Casa Fuerte de la Cruceta

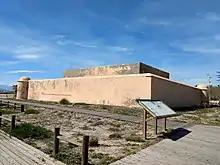

The Casa Fuerte de la Cruceta or the Casas Fuertes is a privately owned castle and coastal defense fortress in Almería, Province of Almería, Andalusia, Spain.